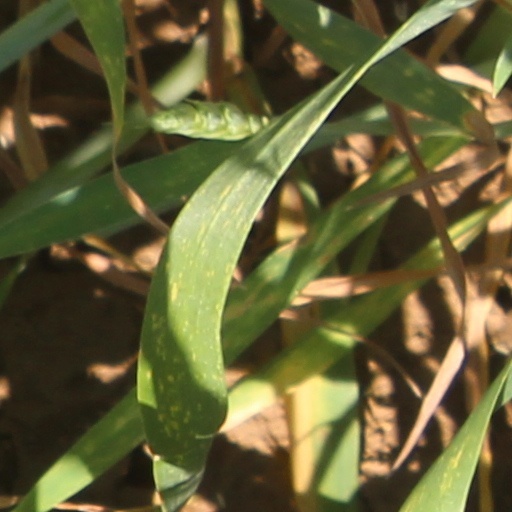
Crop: wheat